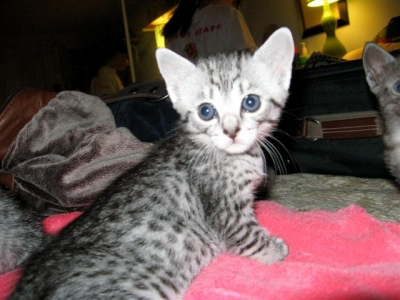
Animal: cat
Breed: Egyptian Mau